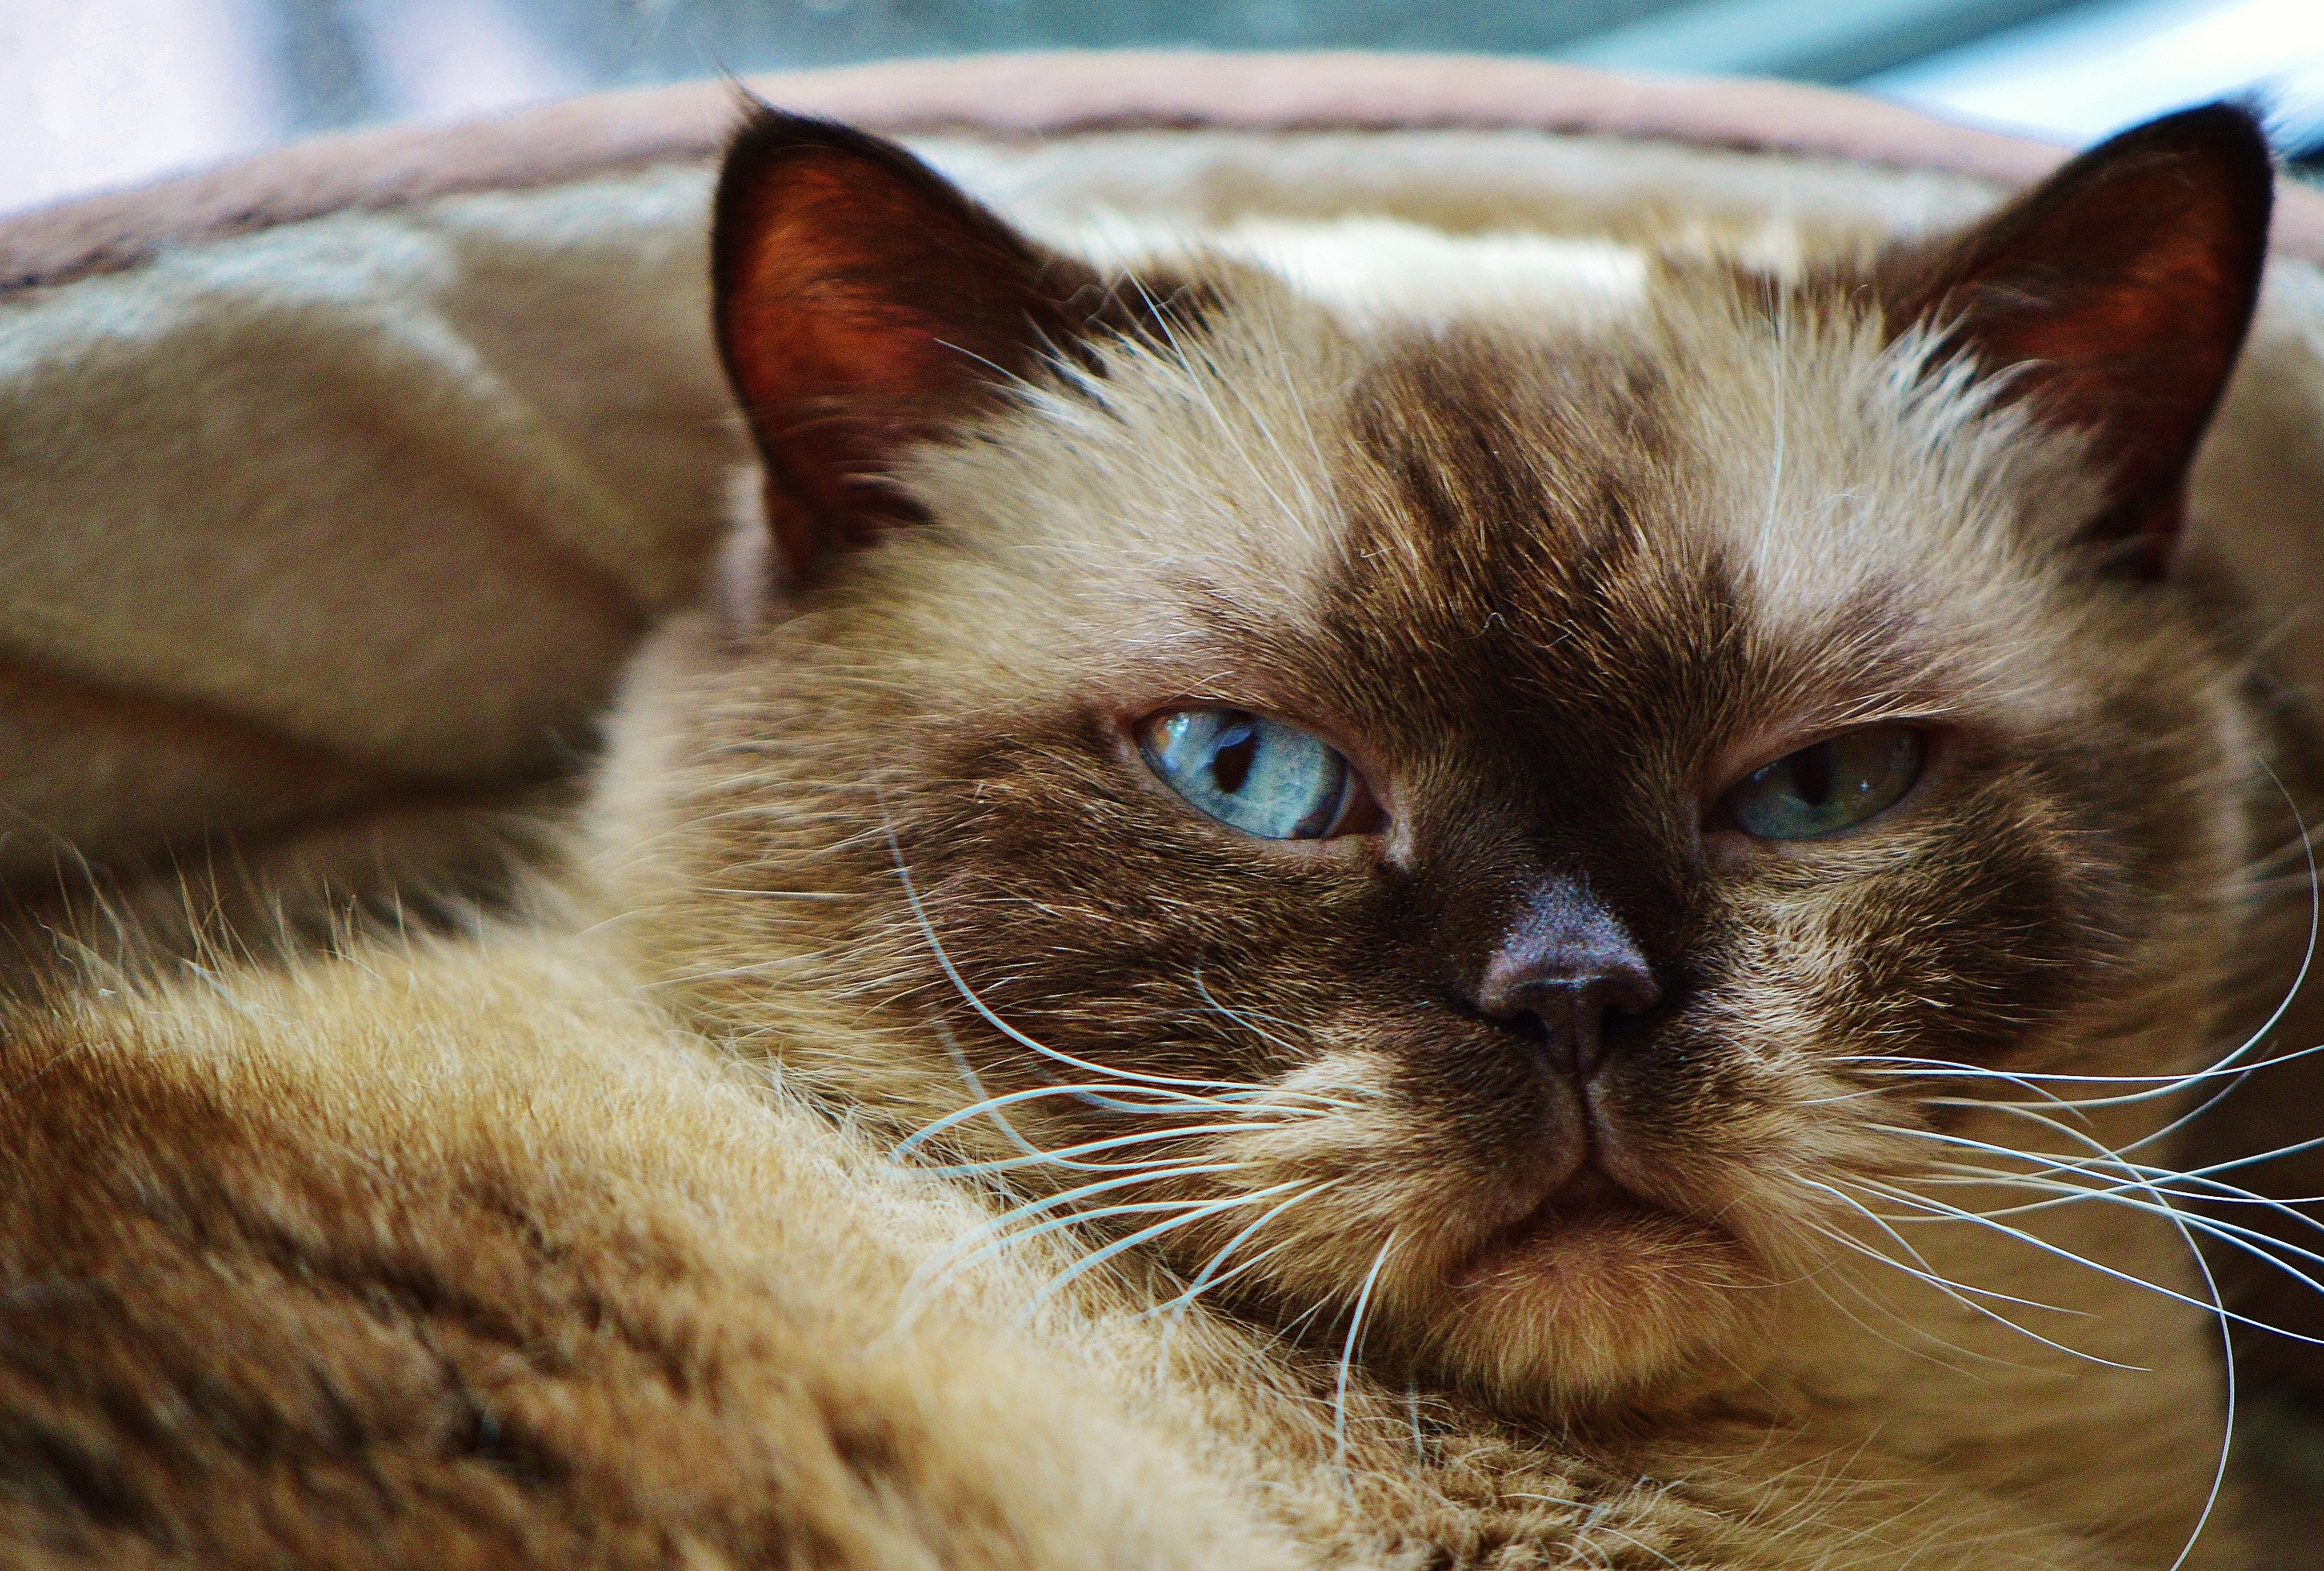
sweet, animal, cute, fur, kitten, cat, brown, mammal, fauna, blue eye, close up, thoroughbred, nose, whiskers, snout, beige, adidas, vertebrate, mieze, dreamy, dear, british shorthair, european shorthair, small to medium sized cats, cat like mammal, domestic short haired cat